McClellan Air Force Base

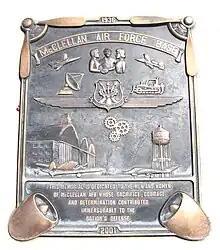
Memorial Plaque of McClellan AFB

Material Division, United States Army Air Corps, 24 August 1938 - 11 December 1941